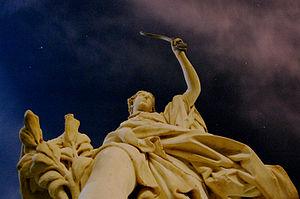
Le soir, sous les traits de Diane, par Martin Desjardins, jardins du château de Versailles
Le soir, du latin sērō, de serus est le moment de la journée où le jour touche à sa fin et où la nuit commence. En météorologie, Les heures de 20h00 à minuit, utilisées avec le cadran de 12 heures sont considérées comme étant le soir pour éviter l’ambiguïté avec celles du matin.
La « Grande Commande » est un ensemble de sculptures commandé par le roi Louis XIV en 1674 pour le parc du château de Versailles, plus spécialement pour le Parterre d'eau, et dont la réalisation s'étala sur une vingtaine d'années. Le projet initial n'ayant pas vu le jour, qui visait à réaliser un parnasse au pied du château, les statues réalisées ont été dispersées dans les jardins du château de Versailles.